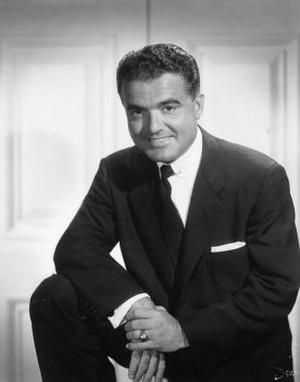
Jack Joseph Valenti a été conseiller à la Maison-Blanche du temps de Lyndon Johnson et président de la Motion Picture Association of America, de 1966 à 2004. Pendant cette longue période d'activité, il fut généralement considéré comme un des lobbyistes pro-droit d'auteur les plus influents dans le monde. Il créa en 1968 le système de notation MPAA.